Norske Skog Walsum

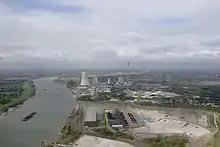
The mill situated across from the rail yard, on the east shore of the Rhine in front of Walsum Power Plant

The mill at Walsum opened in 1962 under the ownership of Haindl, initially consisting of one paper machine. PM4 was installed in 1985, followed by PM10 in 1991. Both were manufactured by Voith. Combined they gave an annual capacity of 420,000 tonnes of lightweight coated paper. The owners of the family-owned Haindl consortium decided to sell the company in 2000. It was bought in a joint deal, where UPM took over four and Norske Skog bought two of the mills—Parenco and Walsum. The deal took effect on 30 November 2001, with Norske Skog paying 8.2 billion Norwegian krone for the two mills. Norske Skog was in a process of specialization, selling all non-core assets while purchasing a dominant position in the world's newsprint and magazine paper market. Walsum allowed Norske Skog to add LWC to its portfolio.